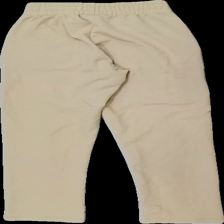
View: back
Type: Trousers
Category: Ladies
Brand: Gina Tricot
Colors: Beige
Material: 100% polyester
Cut: Regular
Size: XXS
Season: All
Damage location: middle left
Damage 2 location: middle right
Damage 3 location: bottom center
Price range: 50-100
Recommended usage: Reuse
Description: beige byxor